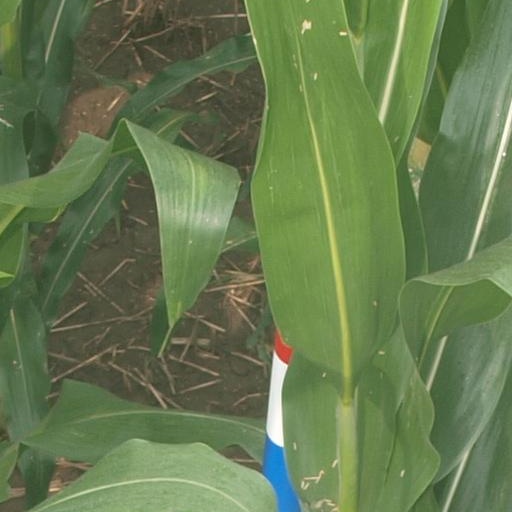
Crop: maize; corn